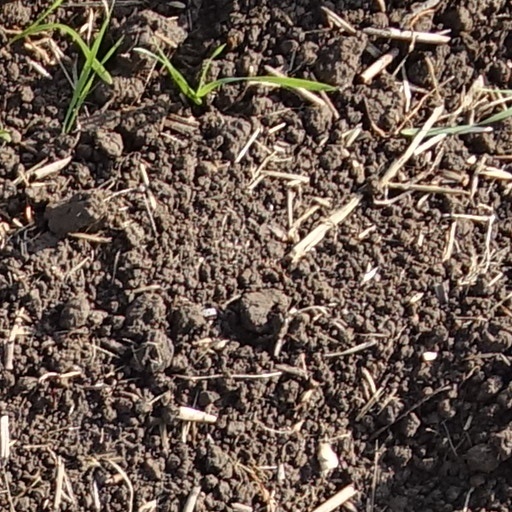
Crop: wheat